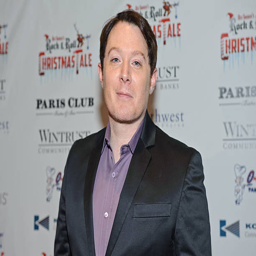
pop artist attends the world premiere .